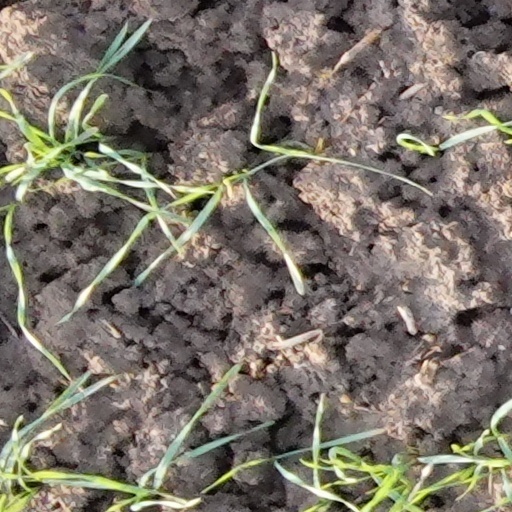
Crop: wheat